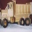
Label: truck